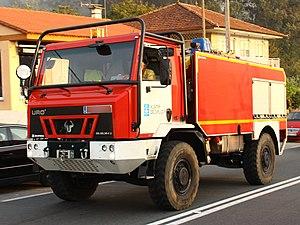
UROVESA est une entreprise de construction de véhicules utilitaires espagnole fondée en 1981 dont le siège est à Saint-Jacques de Compostelle.